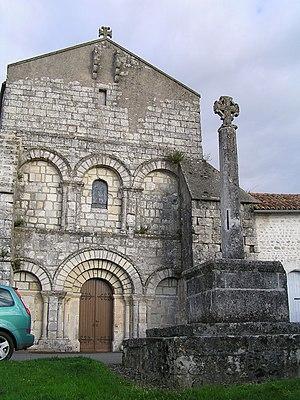
église de Chadurie, Charente, France
Chadurie est une commune du Sud-Ouest de la France, située dans le département de la Charente.
Cet article recense les monuments historiques de la Charente, en France.